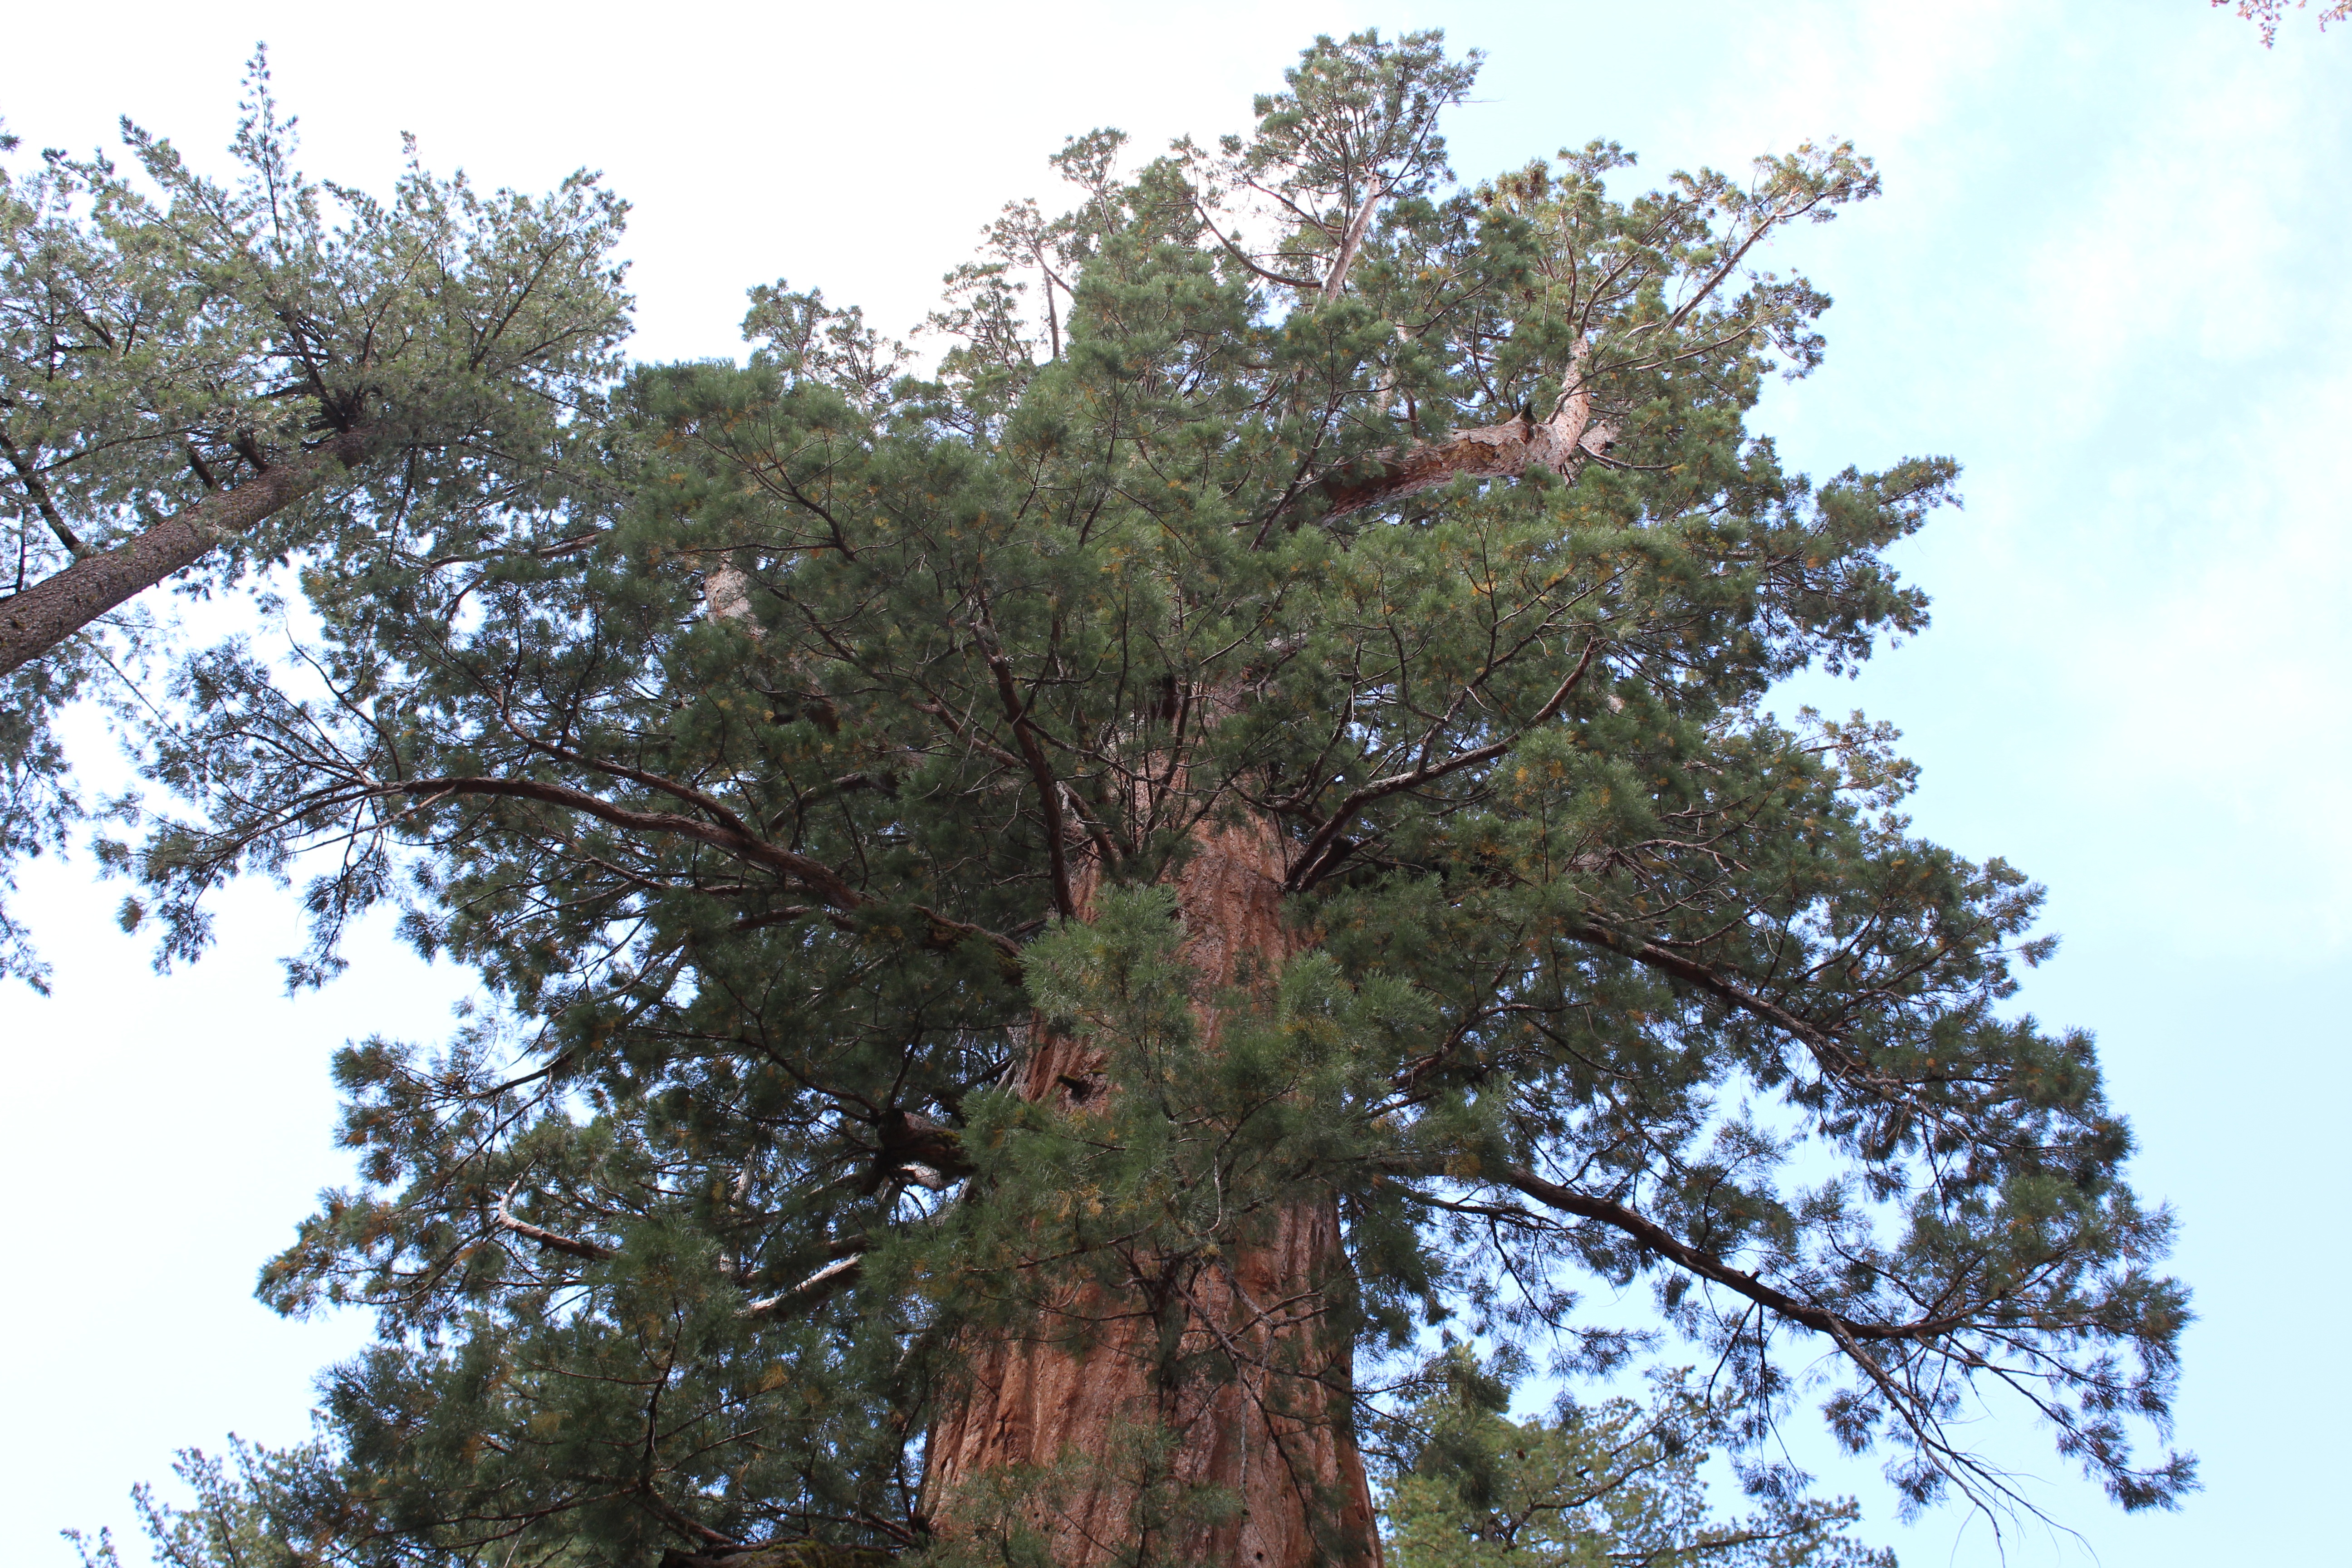
tree, branch, plant, view, pine, produce, evergreen, california, conifer, spruce, shrub, giant, larch, flowering plant, woody plant, land plant